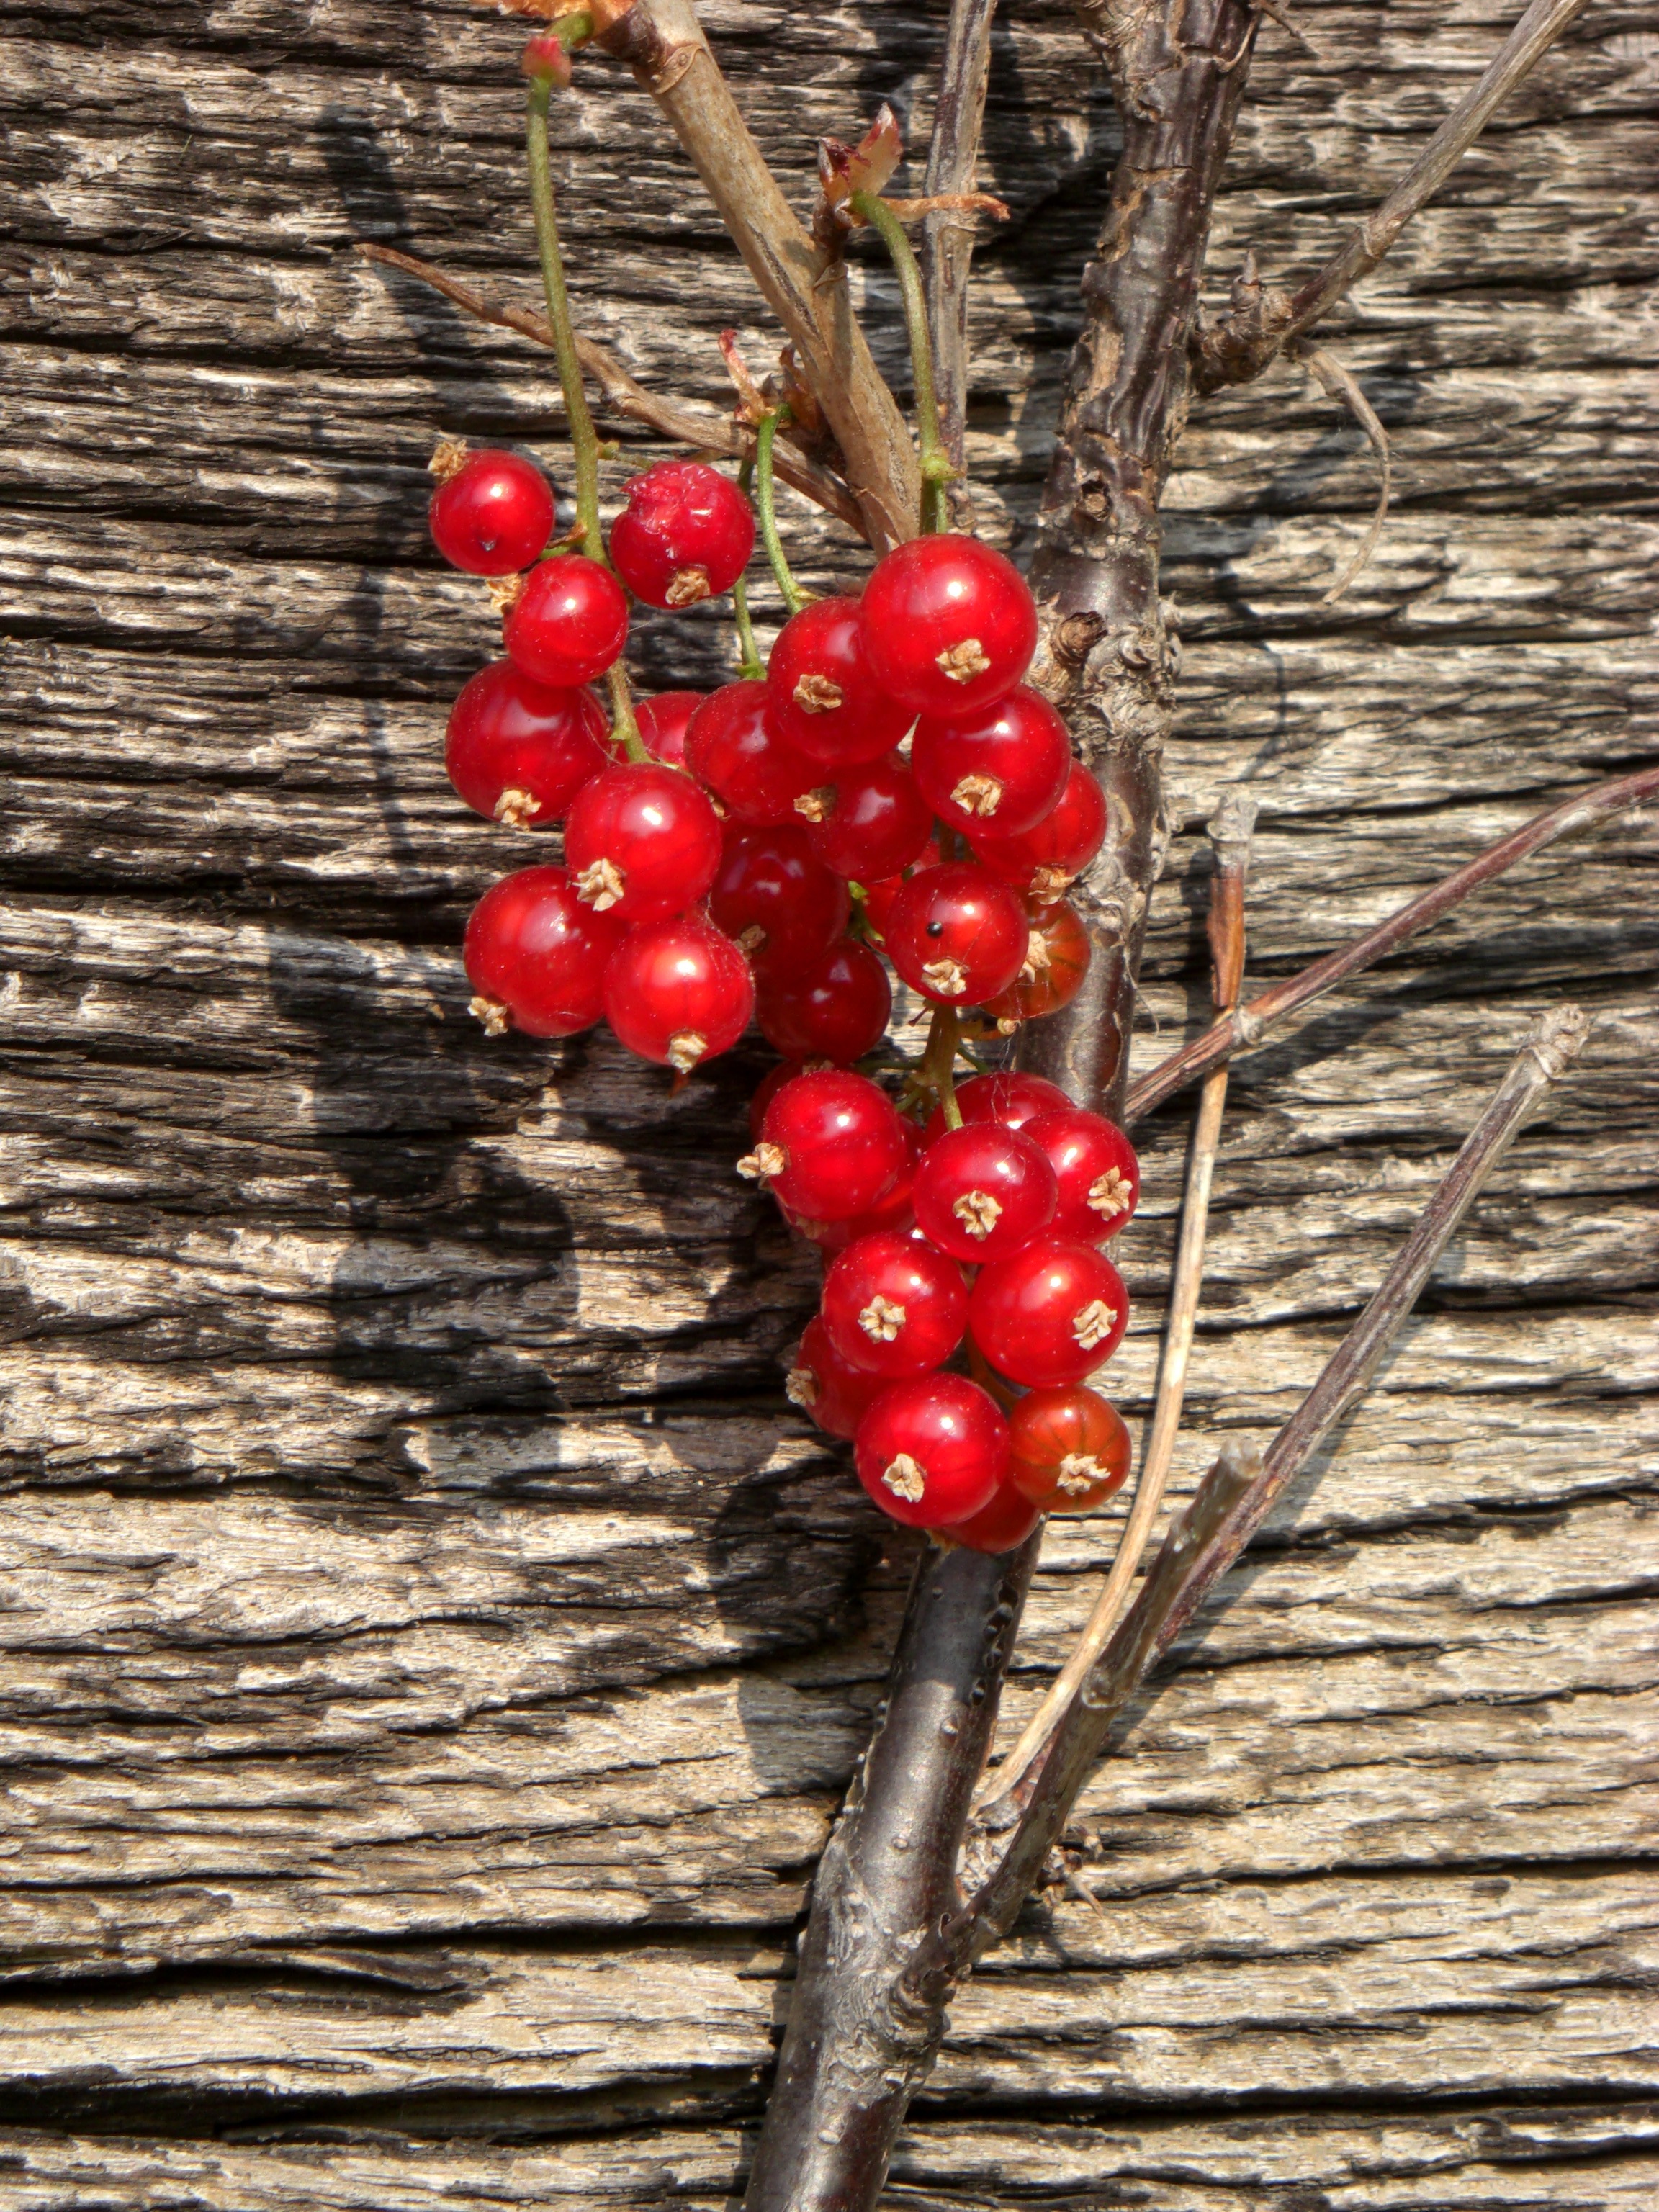
tree, branch, plant, fruit, berry, flower, bush, food, red, produce, garden, delicious, twig, shrub, flowering plant, fruity, currant, land plant